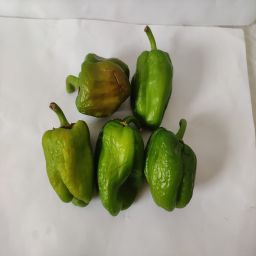
Crop: Bell Pepper
Quality: Old